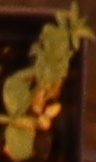
Label: Flax